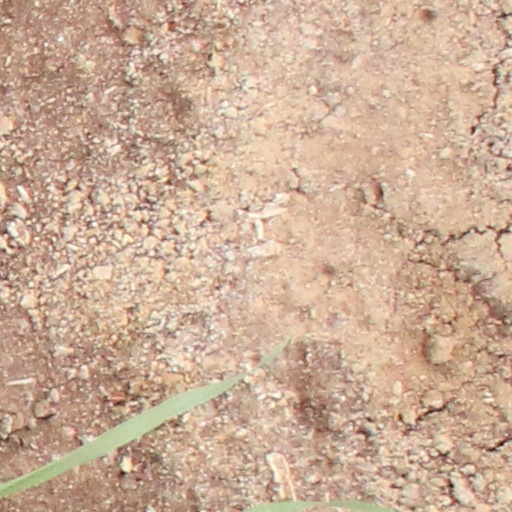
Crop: wheat